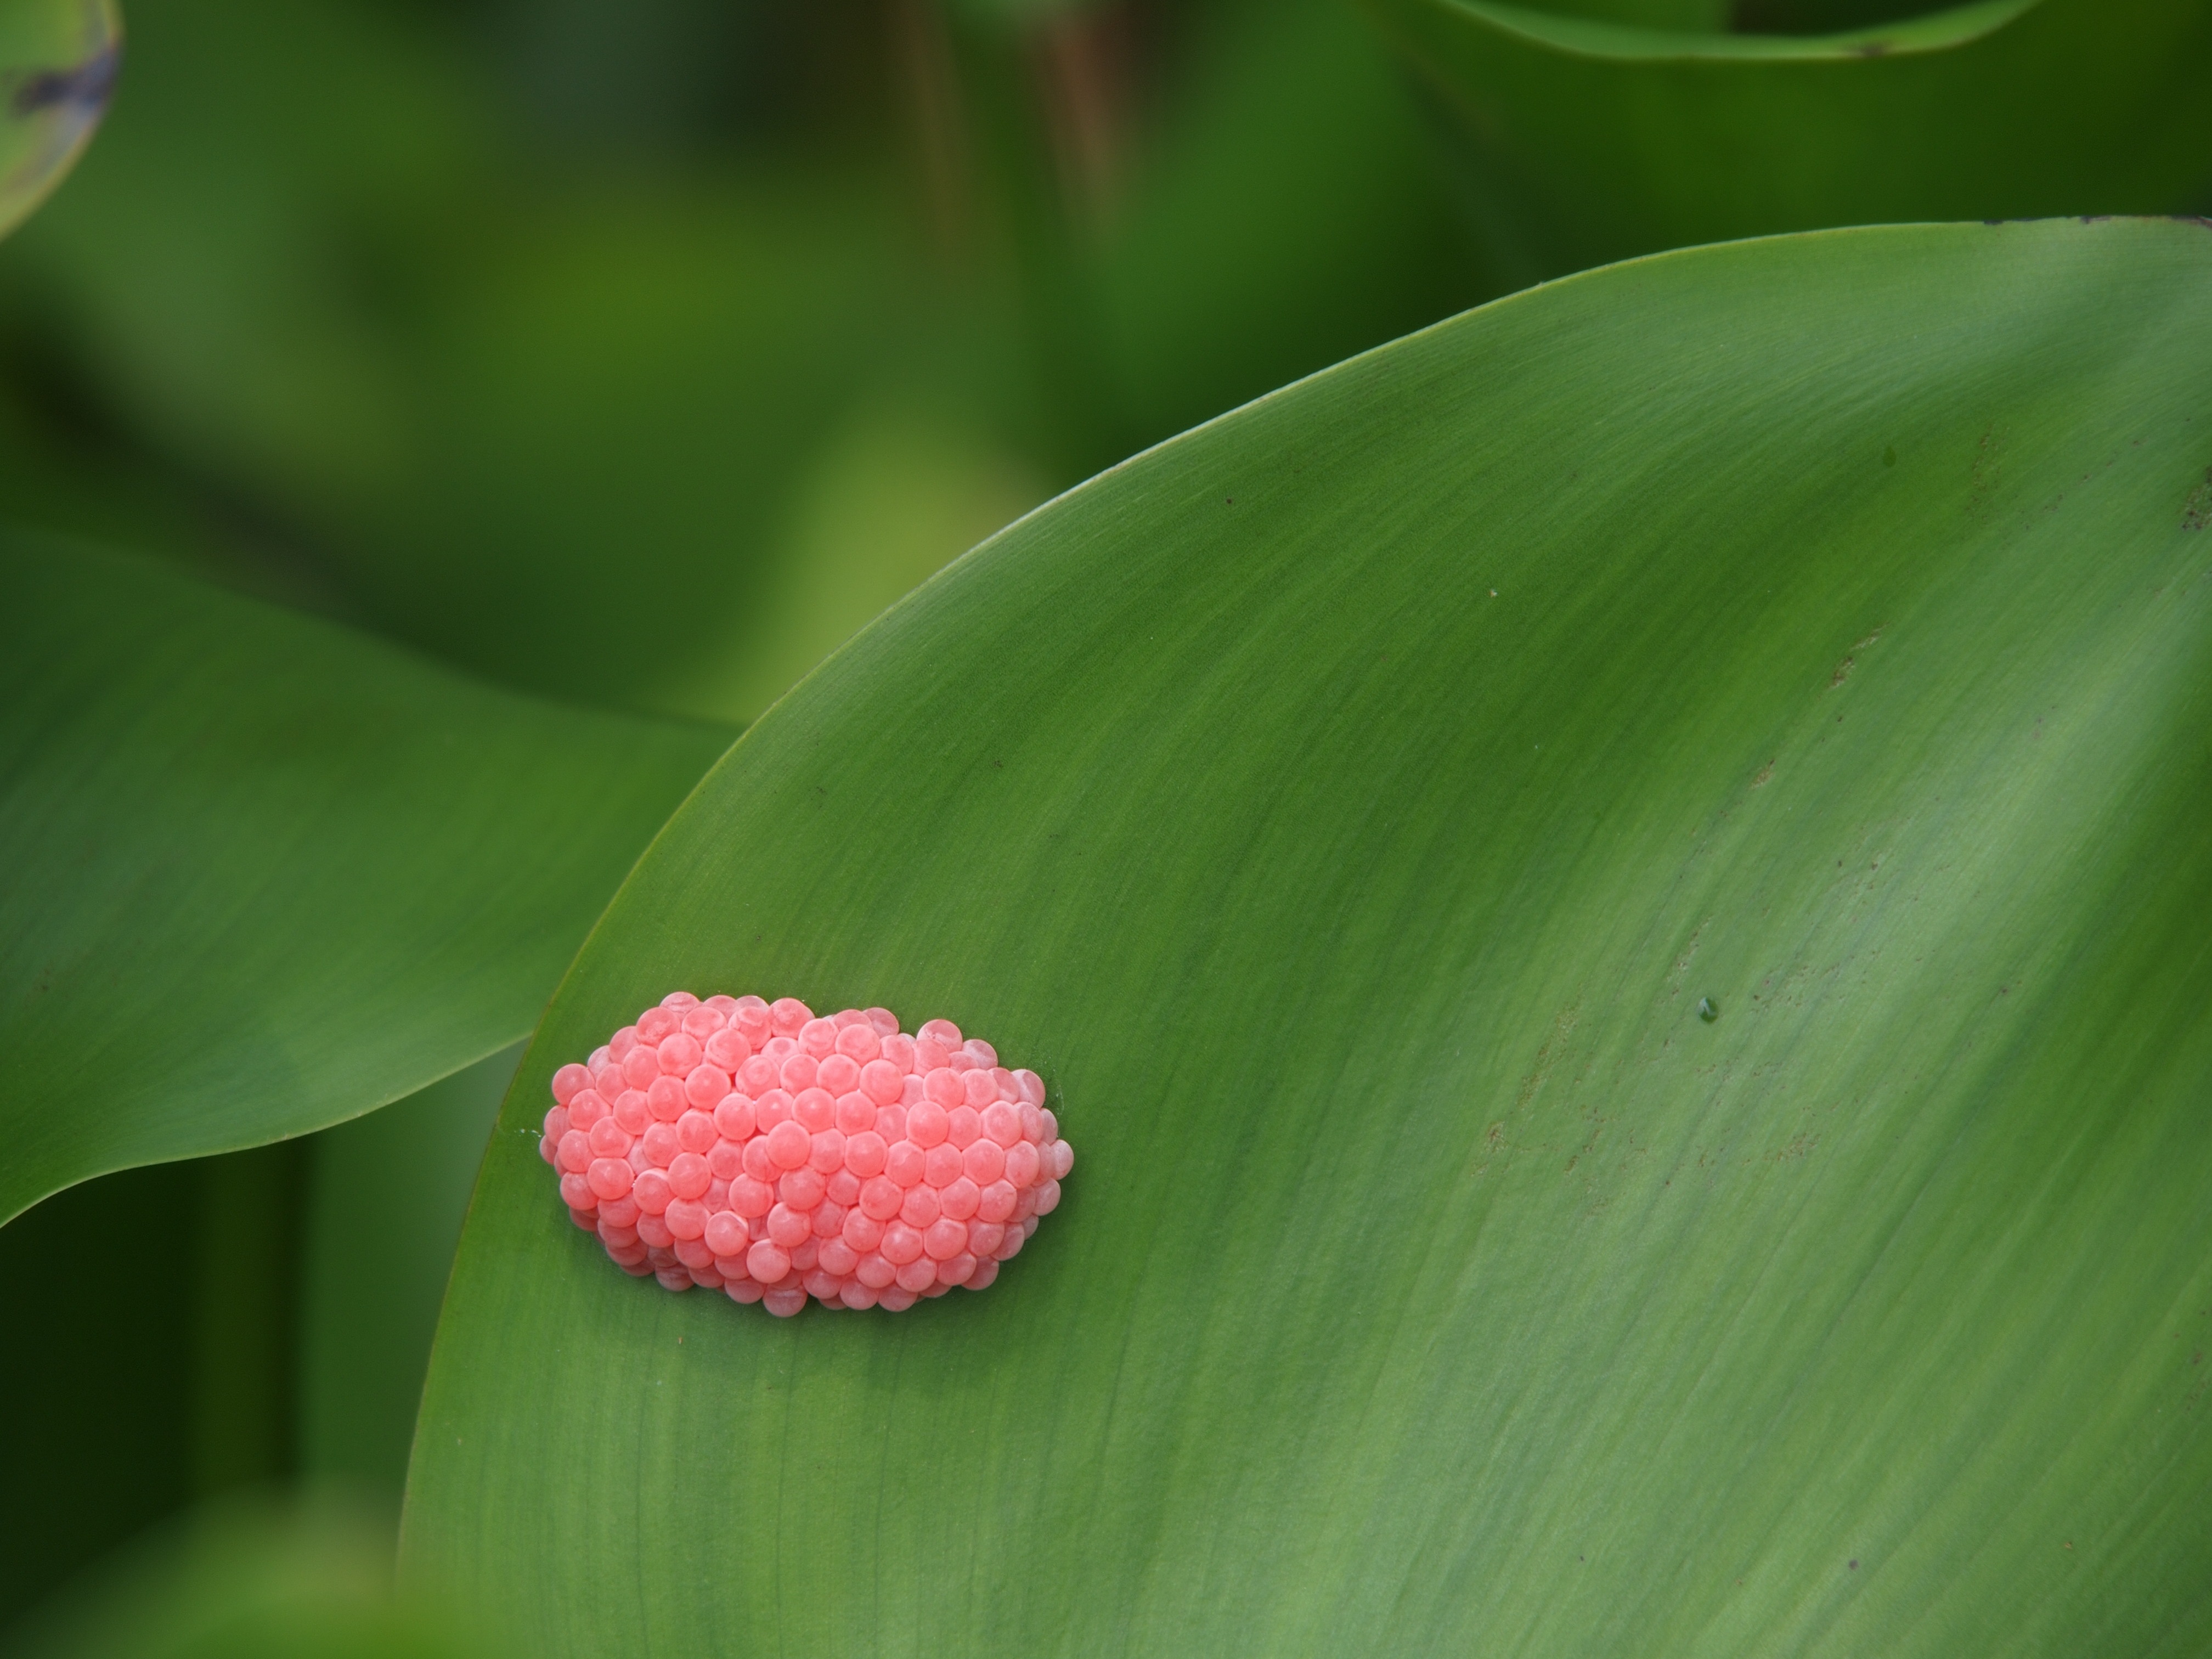
nature, grass, plant, photography, leaf, flower, petal, green, botany, pink, flora, egg, close up, reproduction, animal world, snails, macro photography, the leaves, flowering plant, plant stem, land plant